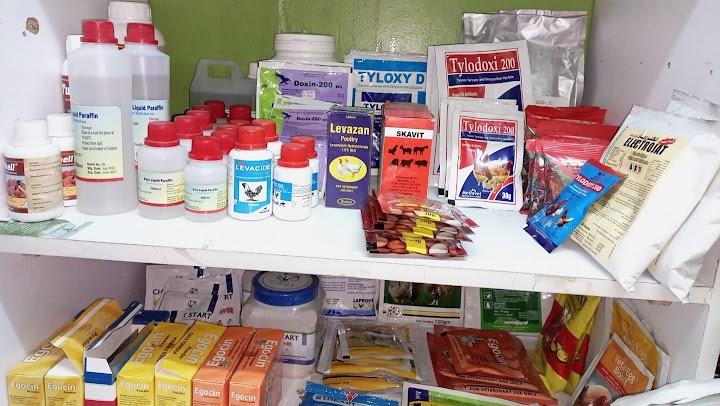
Kabati lenye rafu juu na chini, zikiwa zimewekewa dawa za wanyama tofauti pamoja na dawa za mazao, ili kumvutia mnunuzi kuja kununua na kutumia katika mazao na mifugo.